Chichele College

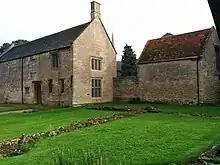
Chichele College

Chichele College is a former medieval chantry college situated in Higham Ferrers, in Northamptonshire, England. Chantry colleges were founded primarily in the 14th and 15th centuries in England. Chicele College was established in the early 15th century by Henry Chichele, Archbishop of Canterbury as a religious learning community for secular canons. The college was seized by Henry VIII in 1542 and many of the buildings were demolished. The remaining buildings were used as an inn during the 18th century and were later converted into farm buildings. The site was designated a scheduled monument in 1981. The surviving structural remains include standing buildings, foundations of walls and buildings, and a rare walled garden which dates to 1425.